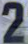
Number: 2